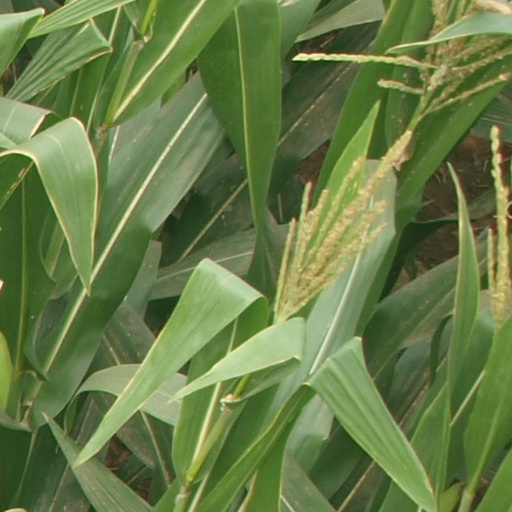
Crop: maize; corn